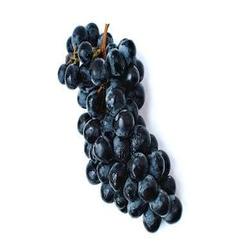
Label: Blackberry